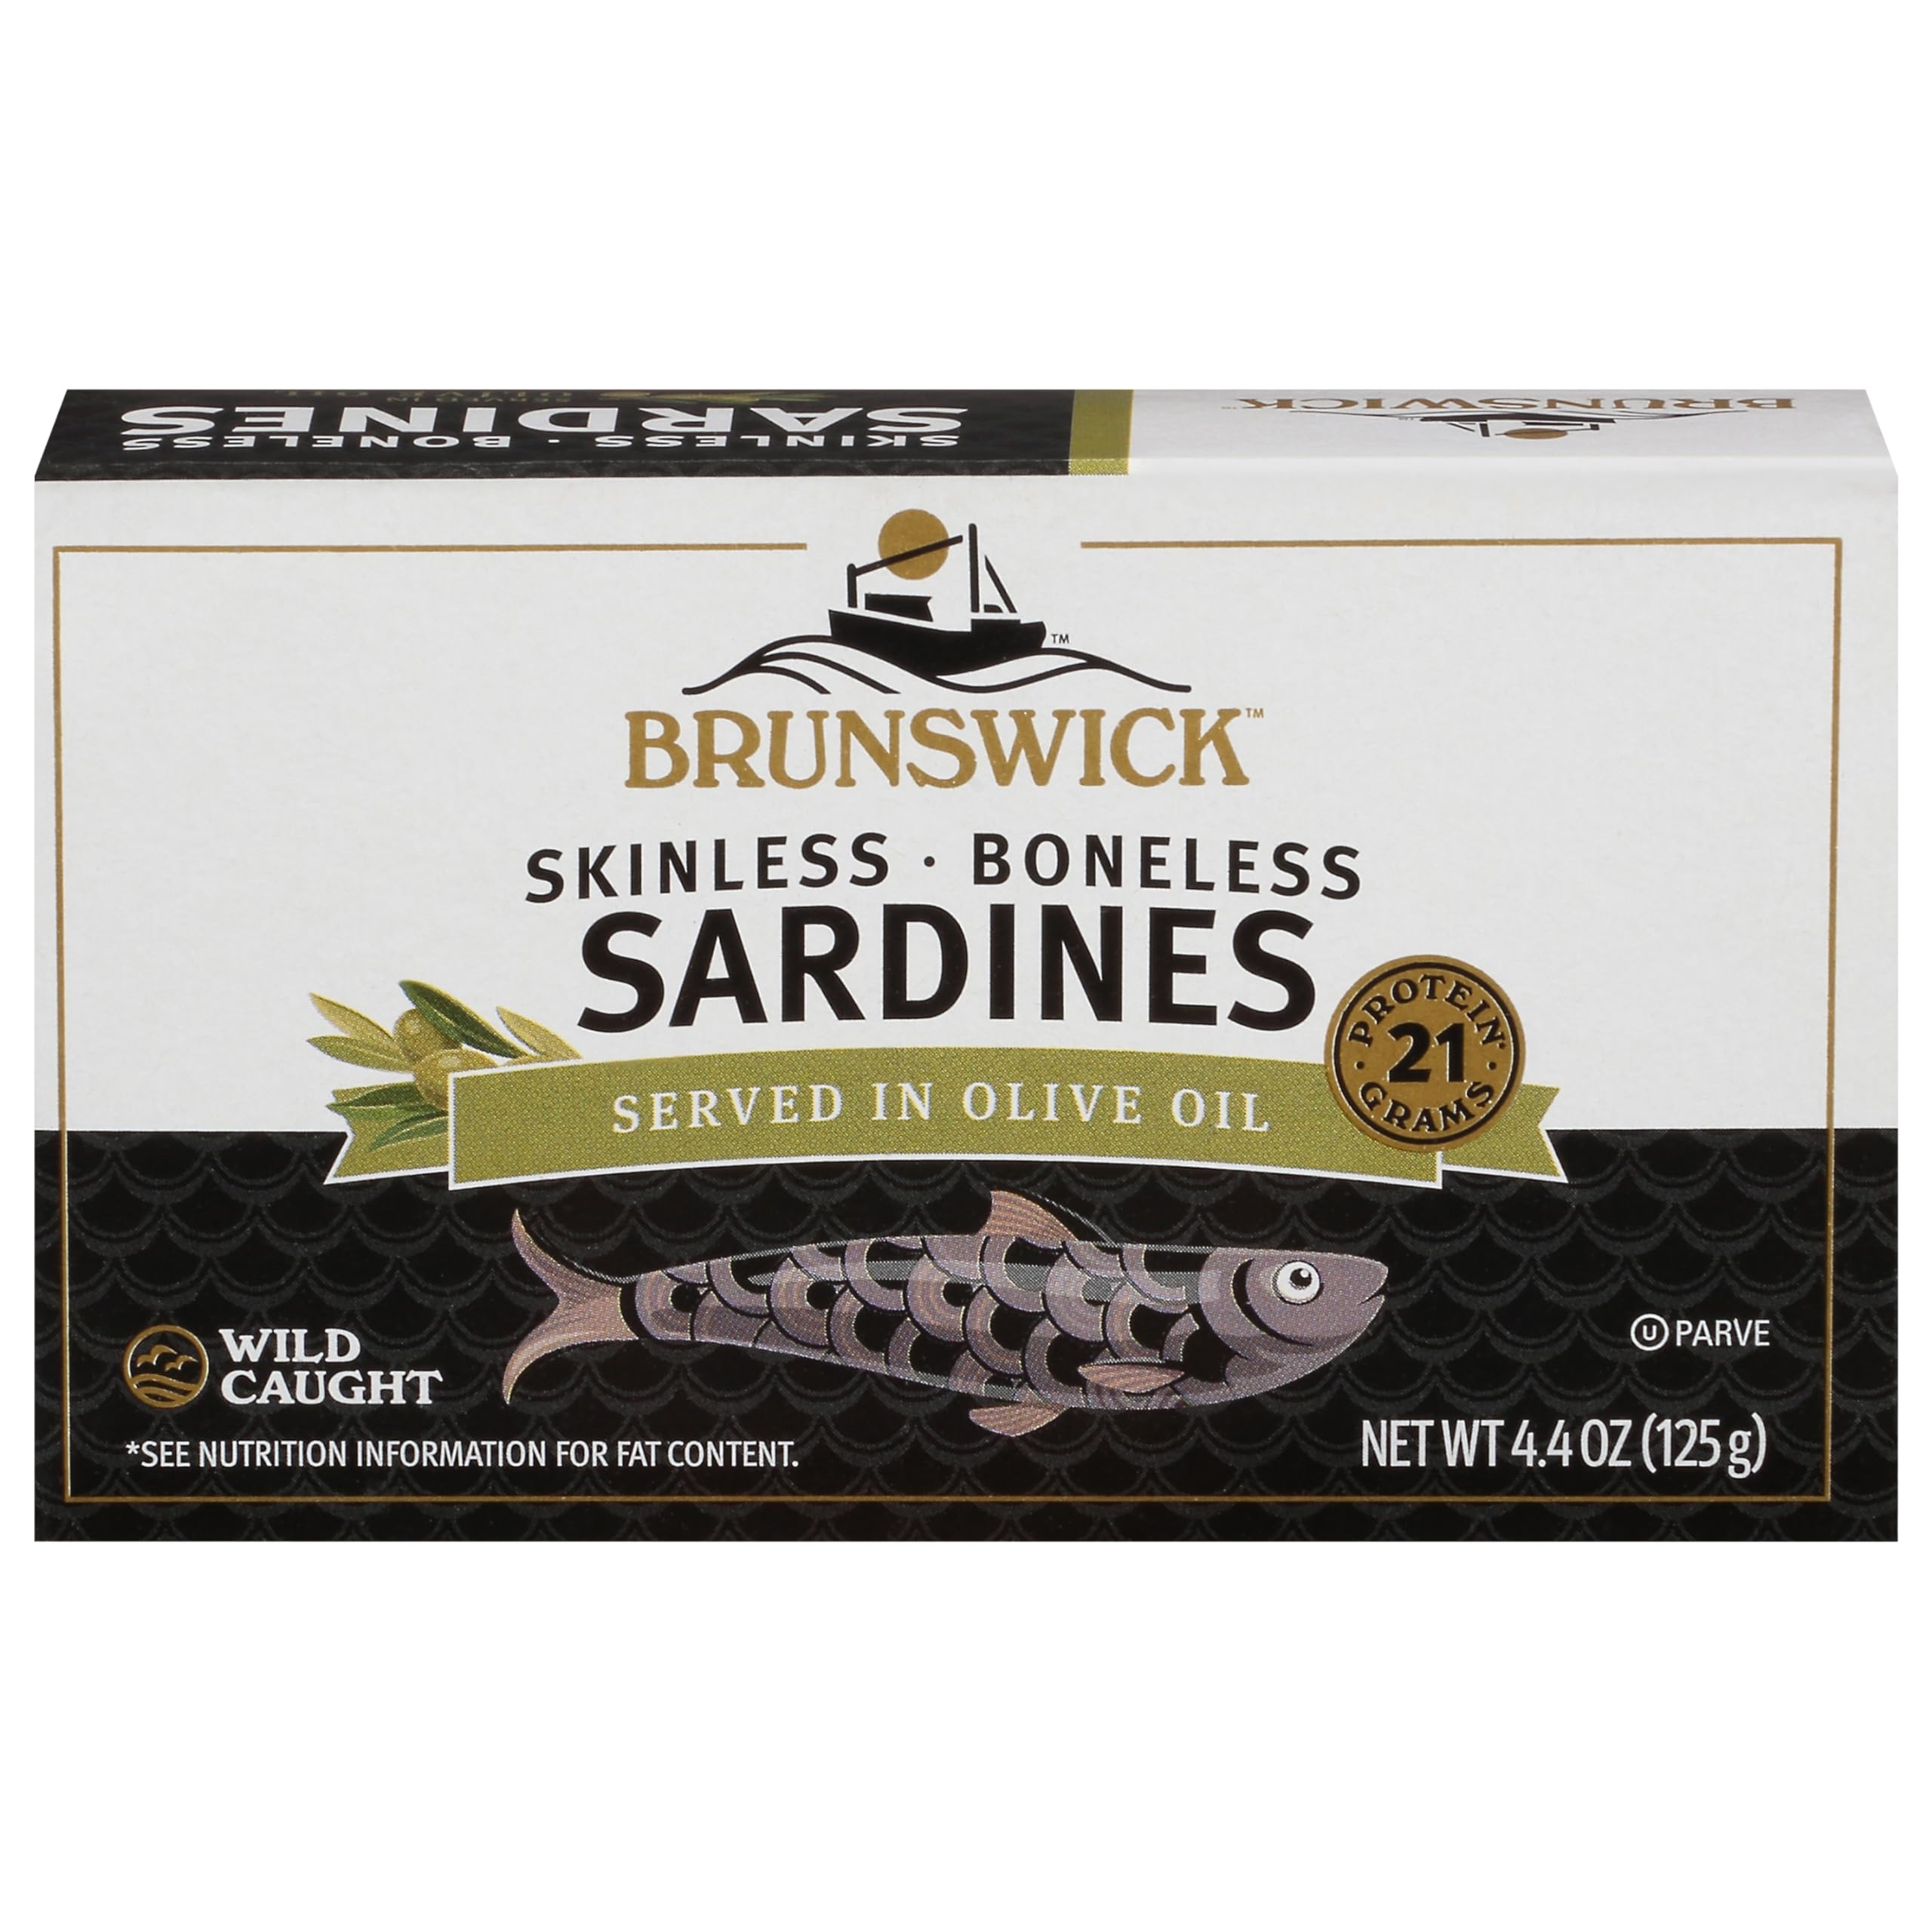
Item Name: Brunswick Wild Caught Skinless and Boneless Sardines, Served in Olive Oil, 4.4 Ounce
Bullet Point 1: WILD CAUGHT SARDINES IN OLIVE OIL: Premium, high-quality, wild caught, pilchard sardines preserved in olive oil
Bullet Point 2: GOOD SOURCE OF PROTEIN: Each 4.4 ounce can of Brunswick Boneless and Skinless Sardines in Olive Oil contains 21 grams of protein and is a good source of Vitamin D.
Bullet Point 3: CONVENIENT PANTRY INGREDIENT: Enjoy a can of boneless and skinless sardines as a great-tasting, protein-packed seafood snack or as an addition to any pasta or seafood recipe
Bullet Point 4: PERFECT FOR SEAFOOD RECIPES: Brunswick sardines are a great choice for all your favorite seafood recipes and is a great food for those on a ketogenic (keto) diet
Bullet Point 5: CANNED SARDINES: Hand packed Brunswick sardines are keto friendly and gluten free
Value: 4.4
Unit: Ounce

Price: 4.745